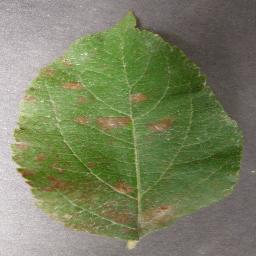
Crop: apple
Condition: cedar_rust